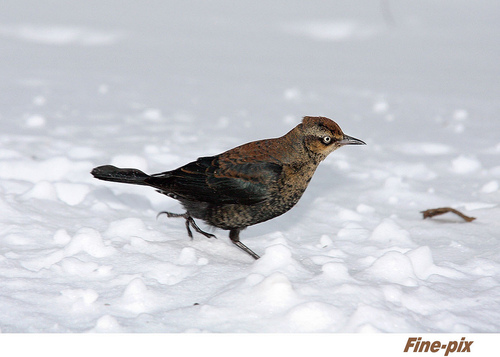
this bird is brown and grey with large black feet and a pointy beak.
this bird has a brown crown, a brown breast, and long feet.
black and brown bird sharp beck black feet mean looking eyes
this is a small, brown bird with black spots on the breast and sides.
small to medium brown and black bird with long tarsus and medium brown beak
this bird is black with brown and has a long, pointy beak.
this bird has wings that are brown and has white eyesa small brown bird, with white eyebrows, and a pointed bill.
this bird has a speckled gold and black belly and back with mostly black wings and tail.
this bird is brown and black in color, and has a black beak.
Species: Rusty Blackbird